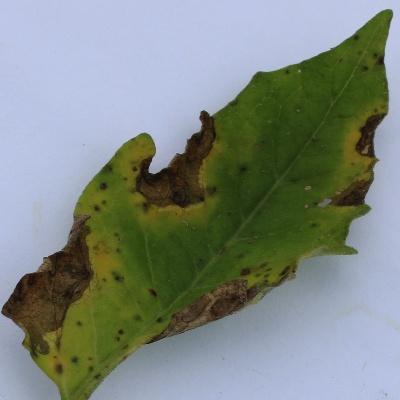
Crop: Tomato
Condition: verticulium wilt